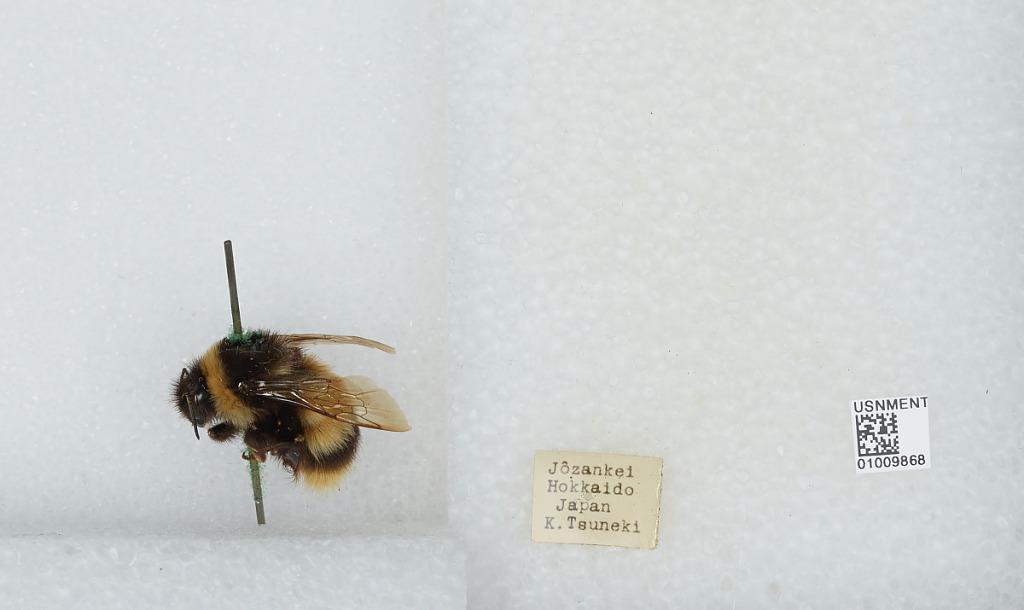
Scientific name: Bombus (Bombus) ignitus Smith
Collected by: K. Tsuneki
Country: Japan
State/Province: Hokkaido
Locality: Jozankei
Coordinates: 42.9692, 141.168